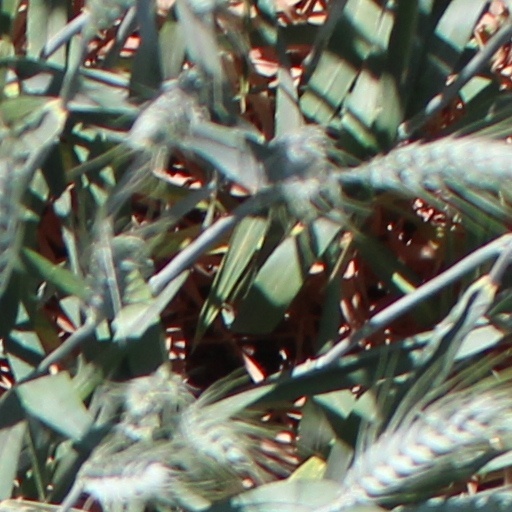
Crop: wheat